Niece Motorsports

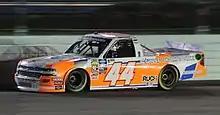
Angela Ruch in the No. 44 at Homestead–Miami Speedway in 2019

On January 31, 2019, Timothy Peters announced that he would join Niece for the first three events of the 2019 NASCAR Gander Outdoors Truck Series schedule. After two top-tens in his first two events, Peters said that there is the possibility to run more races with the team. Reid Wilson drove the No. 44 truck in 2 races (Martinsville 1 and Dover) with a best finish of 13th at Dover. Angela Ruch is scheduled to drive the No. 44 truck in 12 races in 2019. Jeb Burton drove the truck in the July race at Kentucky. Ty Majeski drove the truck at ISM.